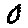
Label: 0